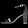
Label: Sandal